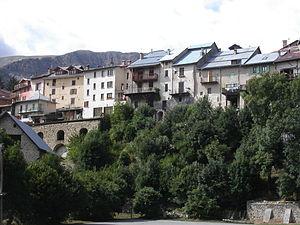
Beauvezer est une commune française, située dans le département des Alpes-de-Haute-Provence en région Provence-Alpes-Côte d'Azur.